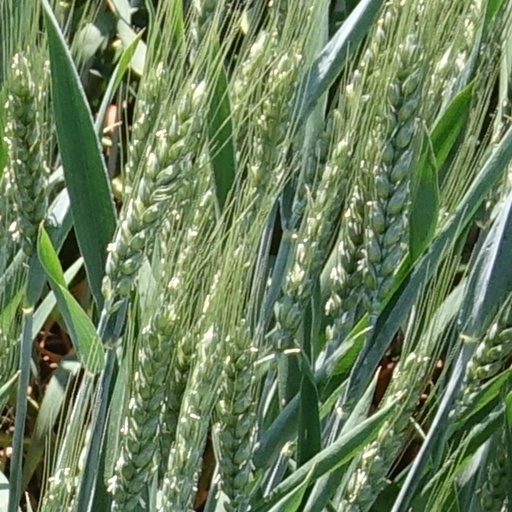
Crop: wheat